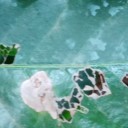
Label: Miner